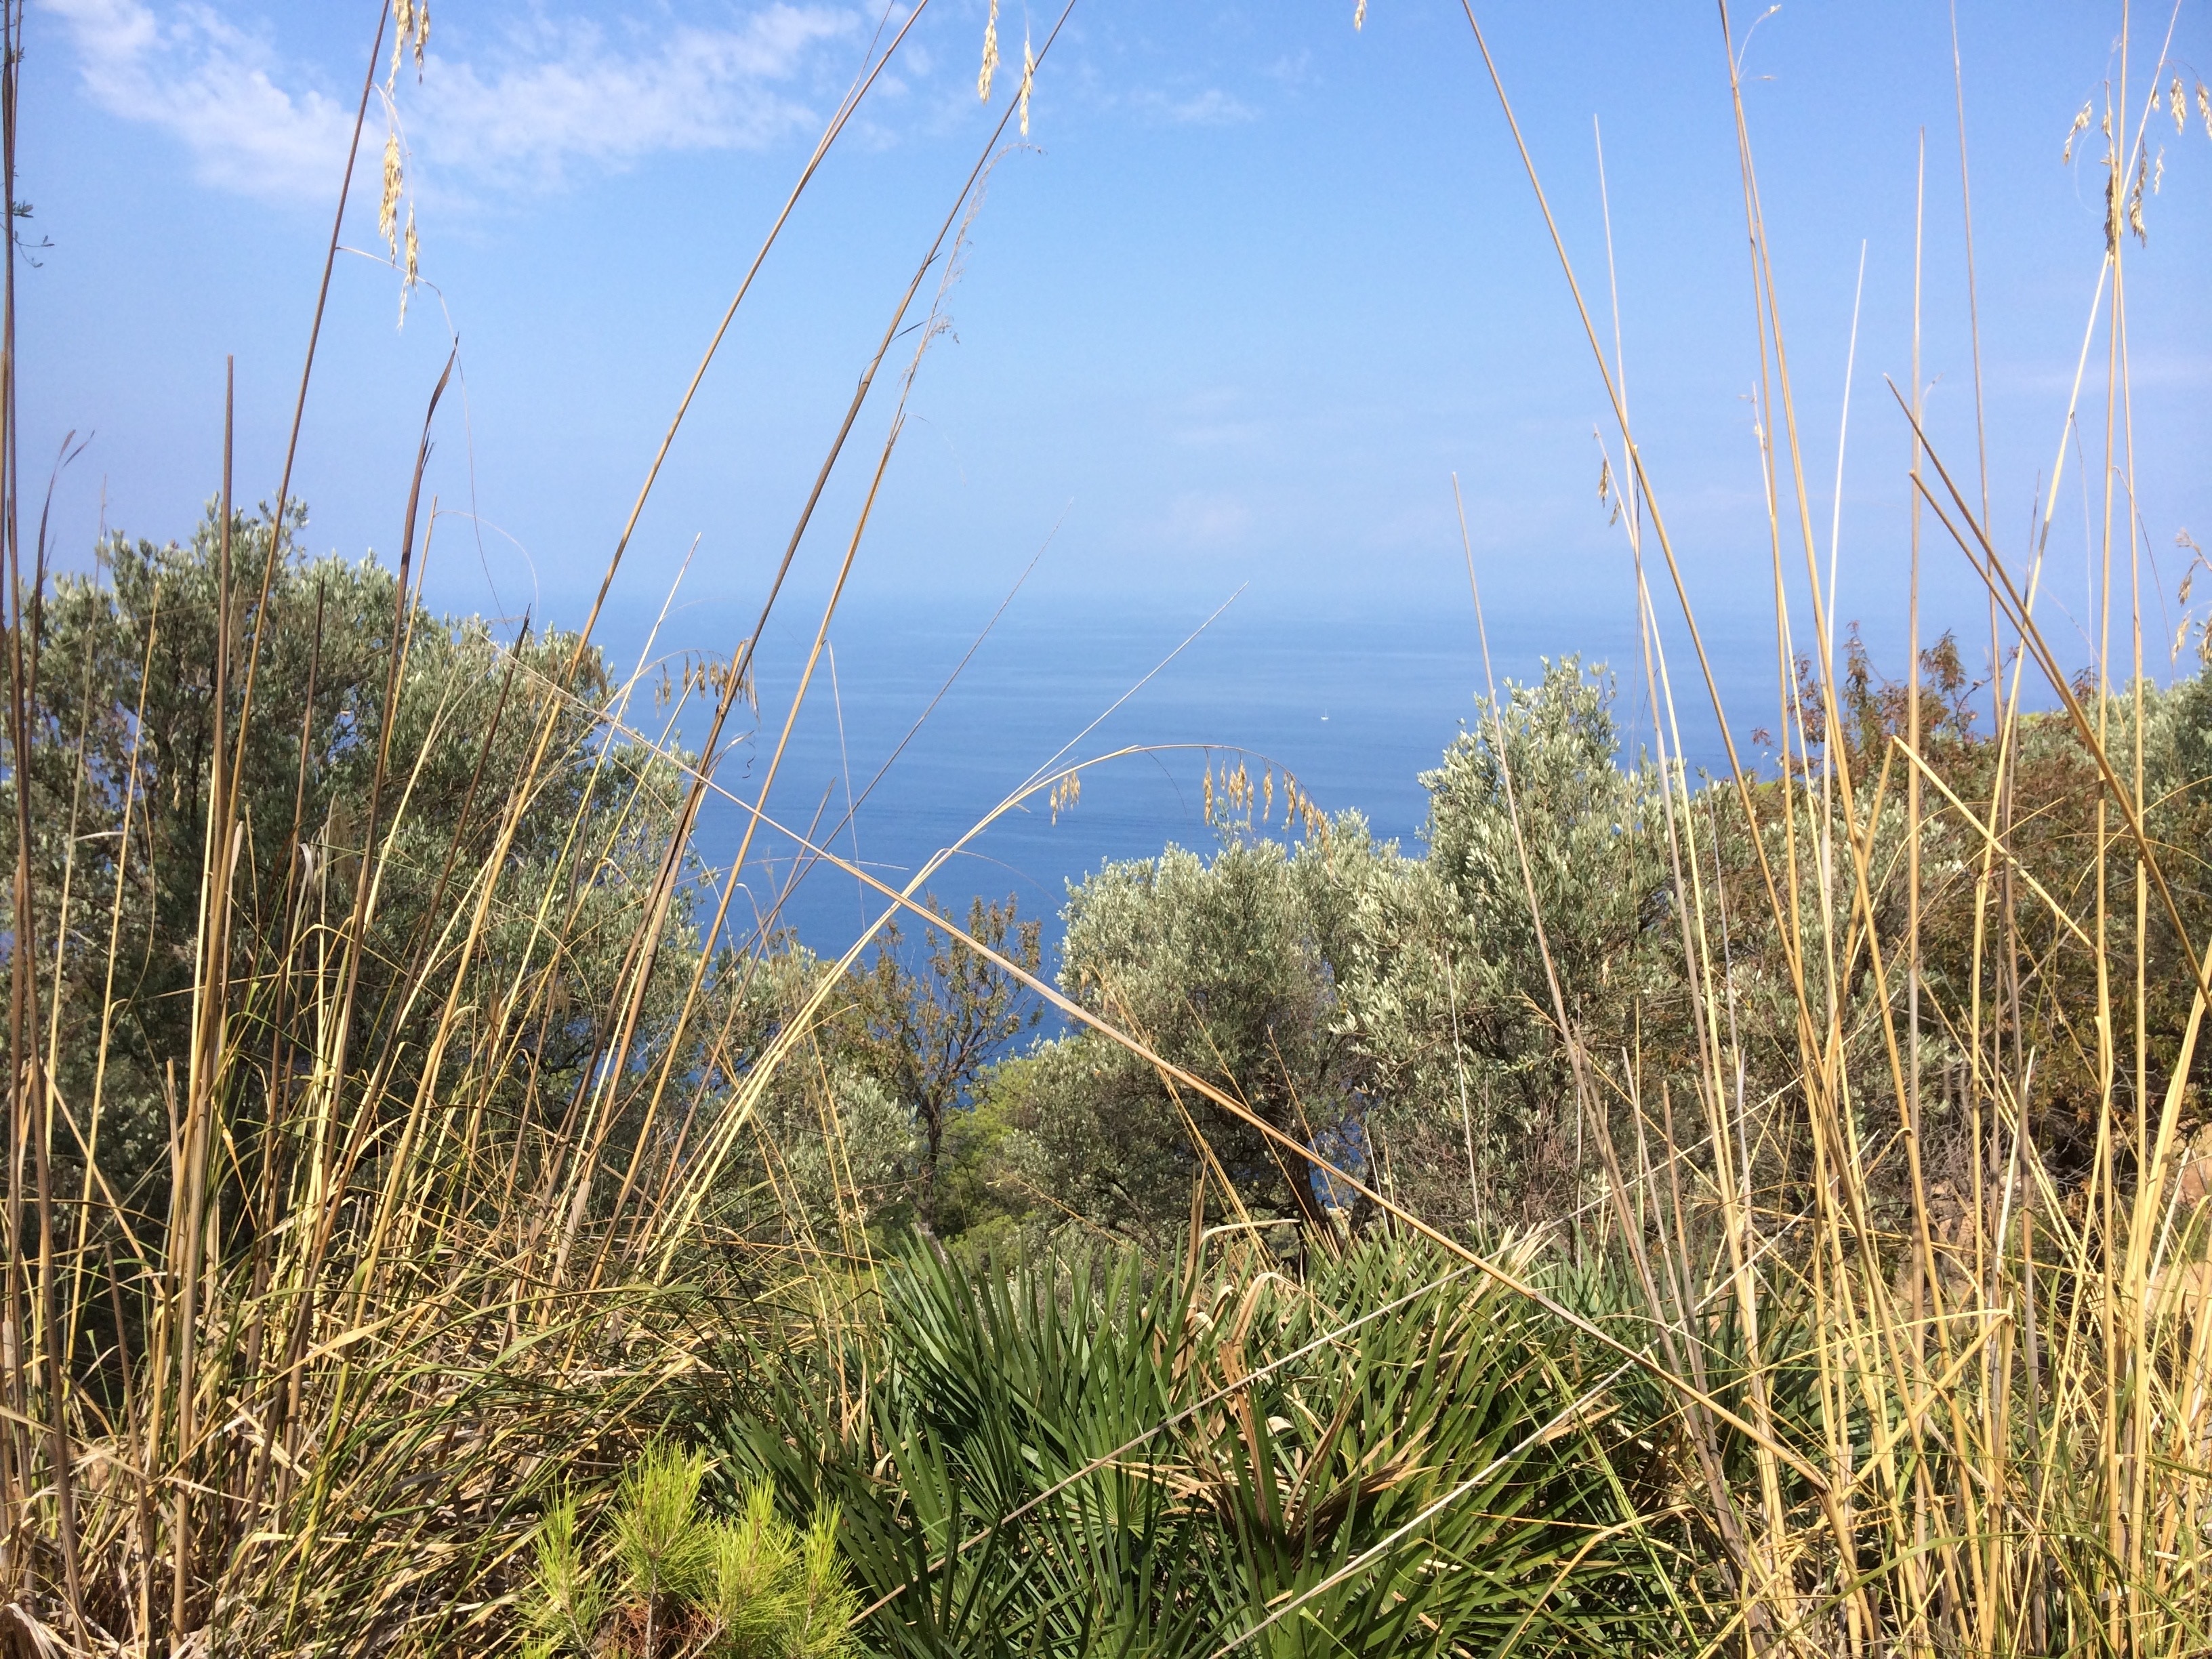
sea, nature, grass, marsh, plant, field, meadow, prairie, flower, view, flora, grassland, wetland, mallorca, habitat, sea view, ecosystem, rural area, flowering plant, natural environment, grass family, land plant, phragmites